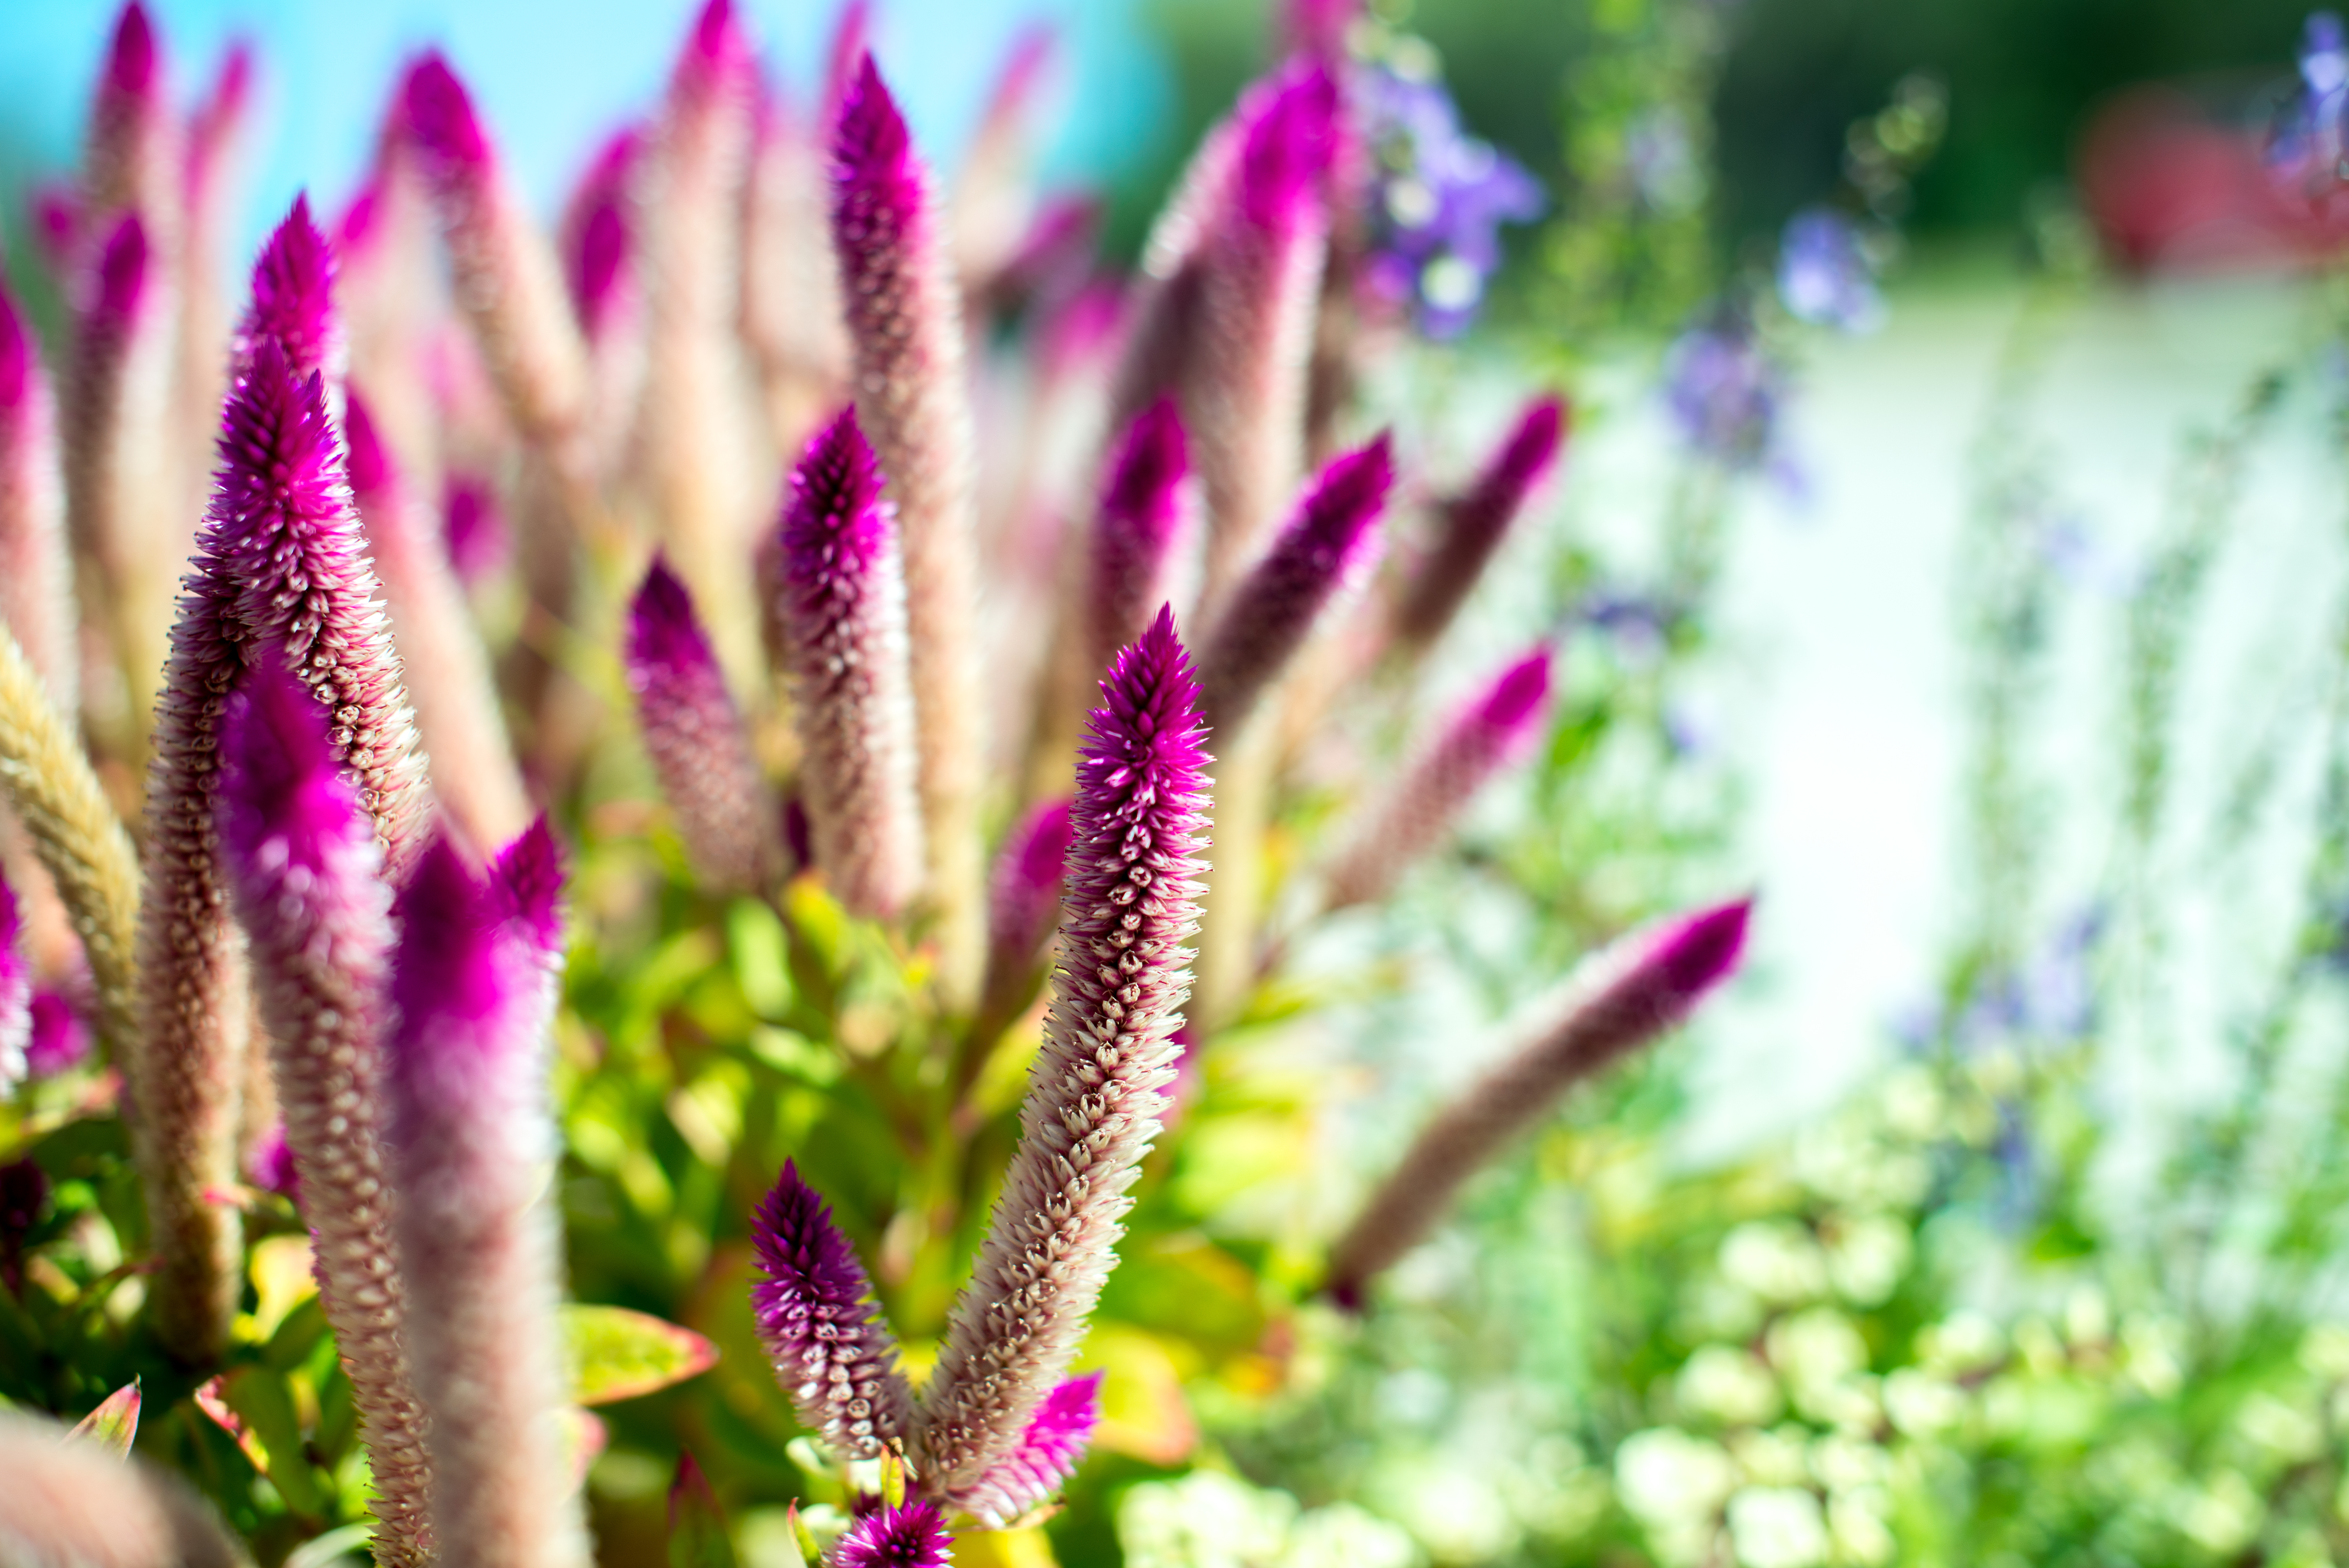
nature, grass, blossom, light, bokeh, abstract, plant, white, photography, meadow, leaf, flower, photo, green, color, botany, blue, nikon, black, flora, plants, wildflower, close up, art, 50mm, raw, 28, colorphotography, nikond600, macro photography, flowering plant, grass family, plant stem, land plant